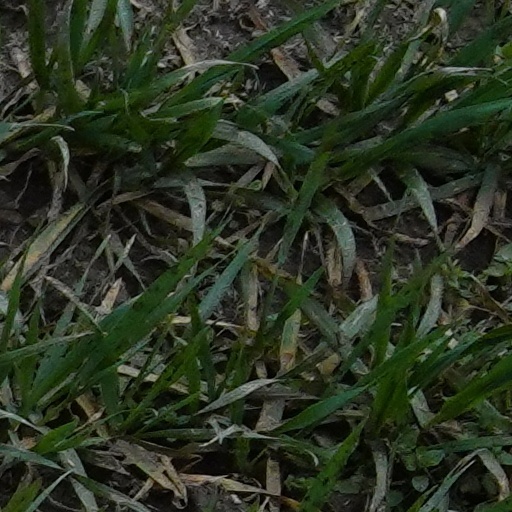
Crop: wheat